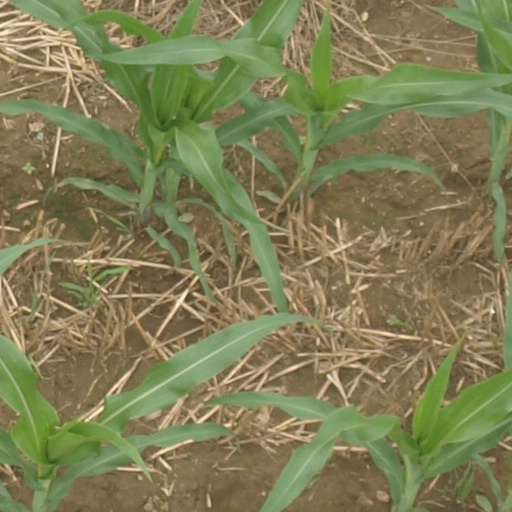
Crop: maize; corn